Fort of Cego

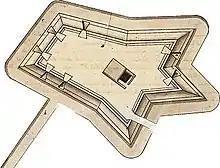
Drawing of the plan of the fort

The Fort of Cego was designated "Military Work No. 9" of the 152 works. At 353 metres above sea level, it was on the first, or most northerly, of the three Lines of Torres Vedras, exchanging crossfire with the nearby Fort of Carvalha, with the aim of protecting the Arruda Valley. The fort was designed with an irregular star shape and, among the forts constructed on the Lines, it was notable for having an elaborate drainage system in order to avoid accumulation of water in its interior. Its floor consisted of stones bonded with mortar, while the gun positions also used flagstones. Protection from enemy fire was provided by earth ramparts. It was originally named São Sebastião by the Portuguese Major Brandão de Sousa, but subsequently became known as the Fort of Cego. The fort had a garrison of 280 men, with three nine-pounder cannon.